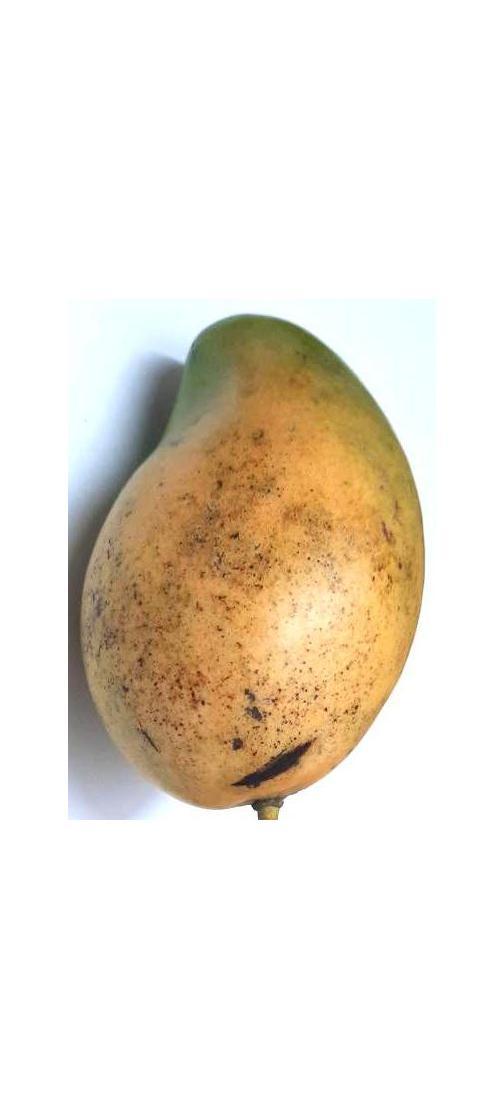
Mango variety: Rupali